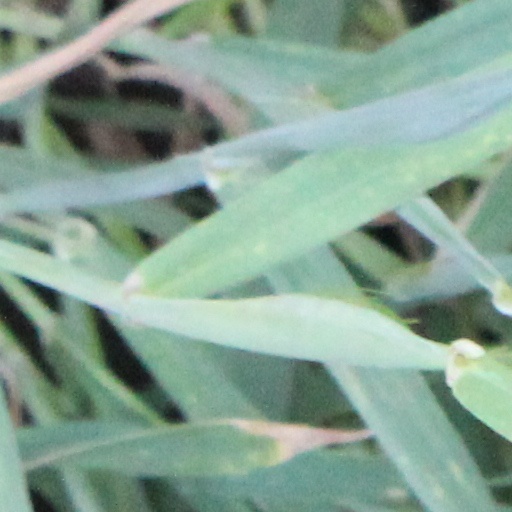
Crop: wheat